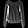
Label: Pullover